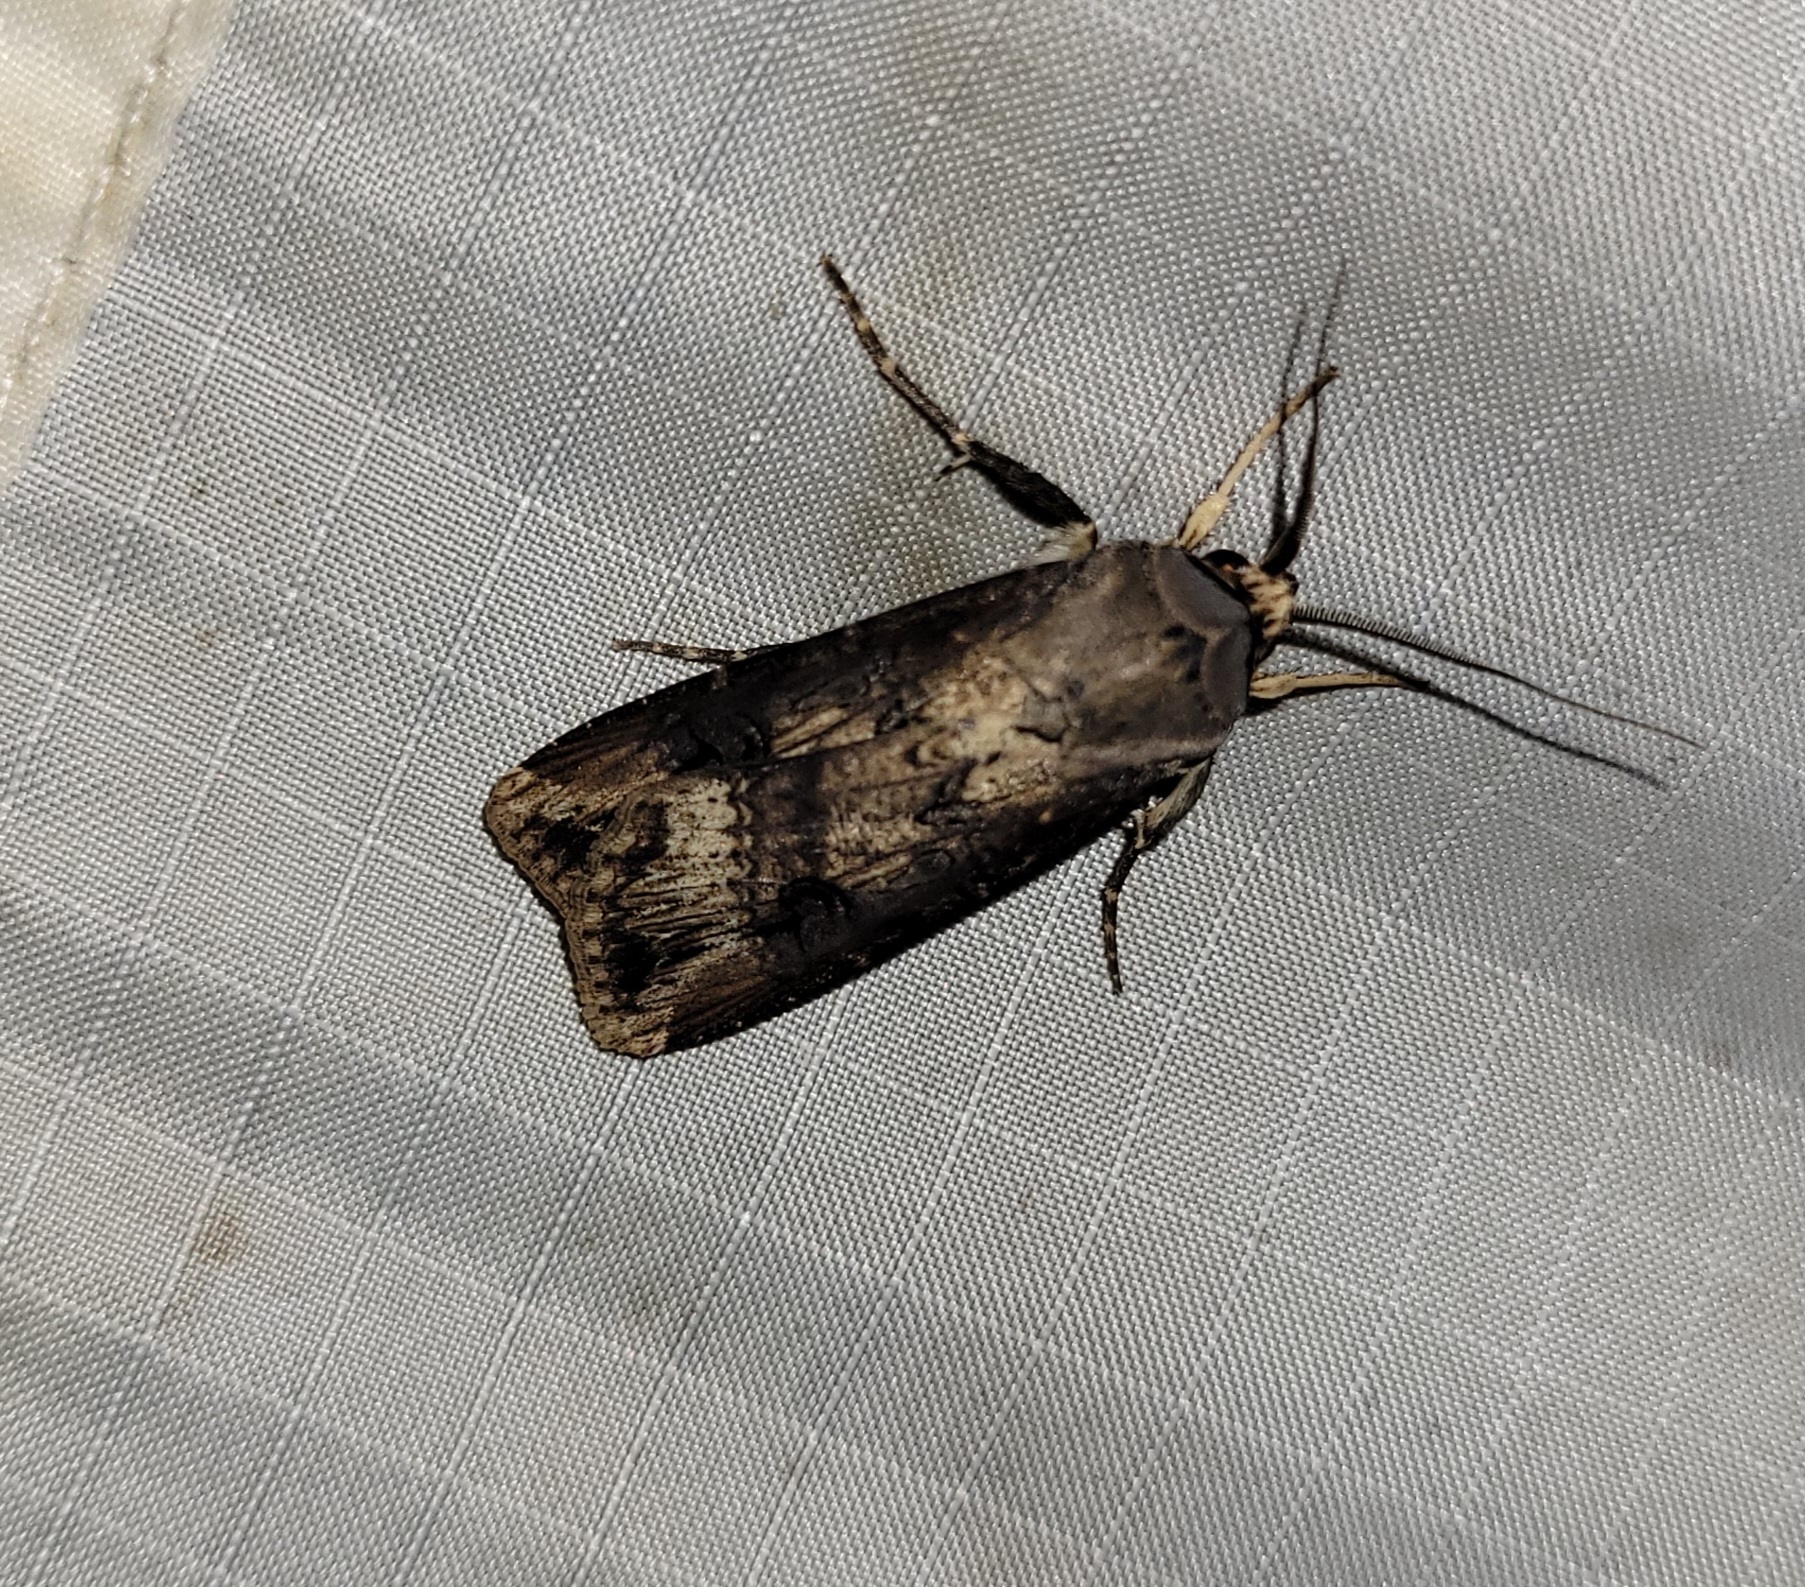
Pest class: cutworms